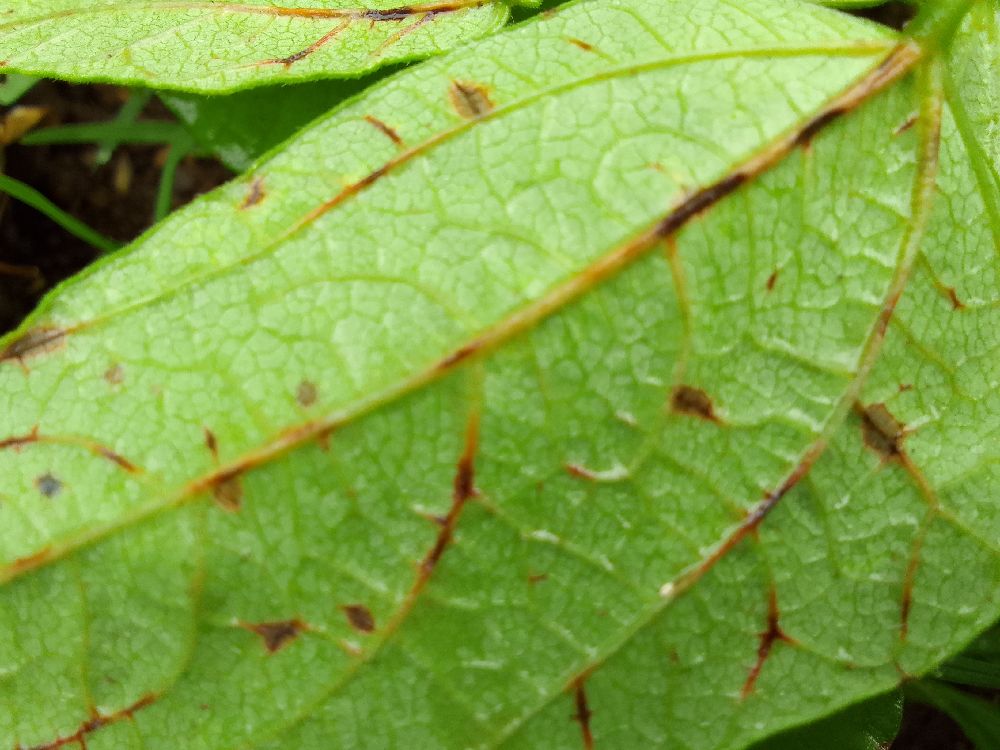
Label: anthracnose